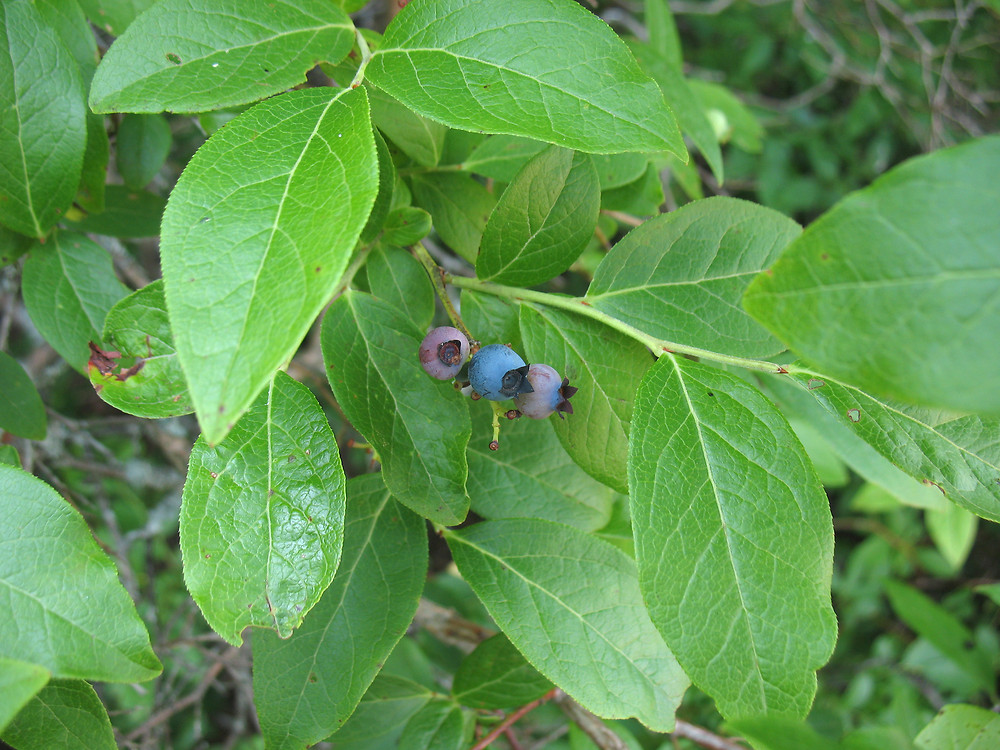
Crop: peach
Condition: healthy